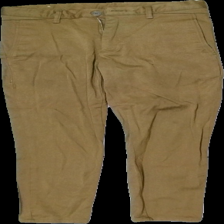
View: front
Type: Trousers
Category: Ladies
Brand: Zara
Colors: Beige
Material: 51% bomull 49% polyester
Cut: None
Size: 36
Season: All
Damage: väldigt nopprigt
Damage location: top right
Price range: <50
Recommended usage: Export
Description: beiga byxor